Konstantin Thon

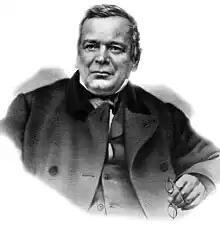

Konstantin Andreyevich Thon or Ton (October 26, 1794 – January 25, 1881) was a Russian architect who was one of the most notable architects during the reign Nicholas I. His major works include the Cathedral of Christ the Saviour, the Grand Kremlin Palace and the Kremlin Armoury in Moscow.